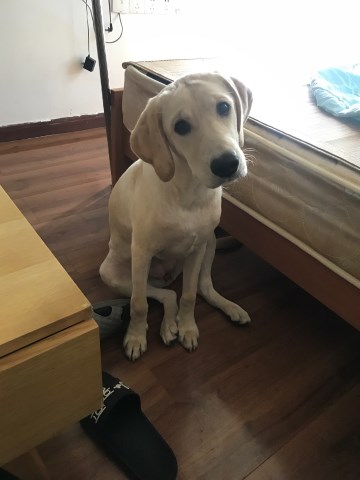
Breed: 3580-n000122-Labrador_retriever